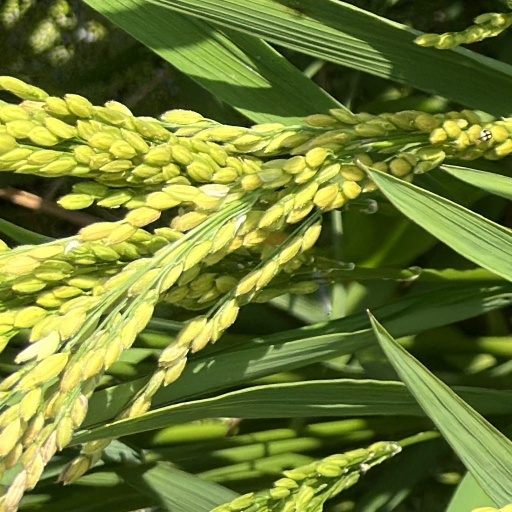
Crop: rice